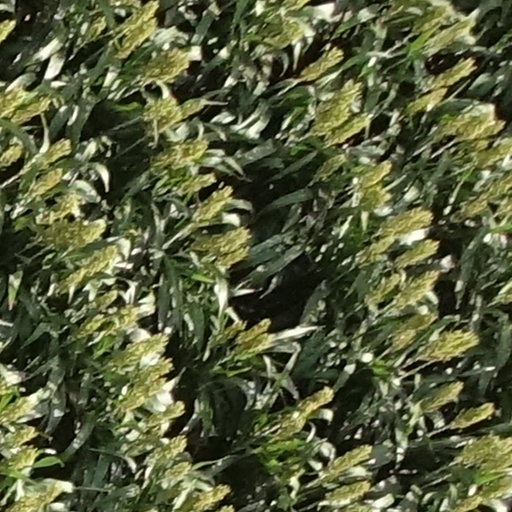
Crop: sorghum